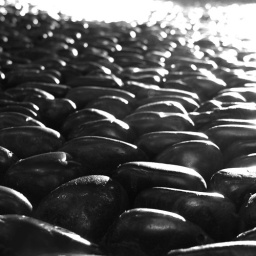
A cool stone wall in Vegas.